Question: Please indicate a possible affordance area of the surfboard that can be used for carrying
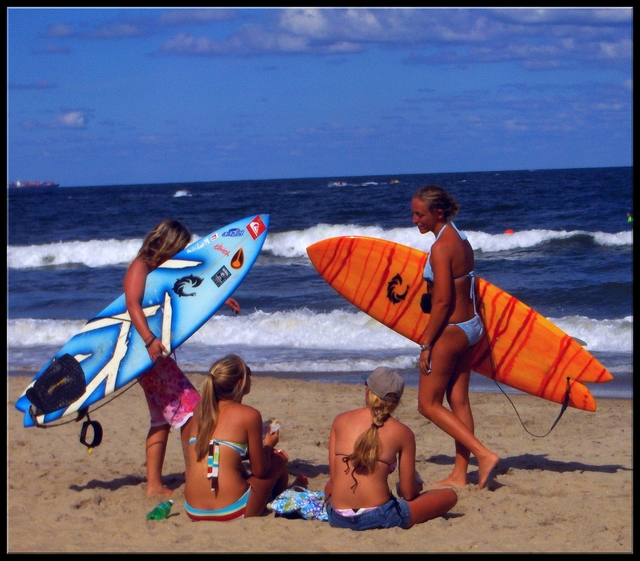
Answer: [9.446, 213.011, 272.02, 423.914]